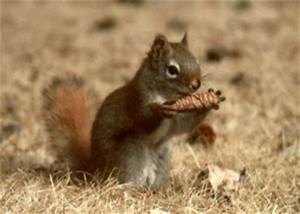
squirrel